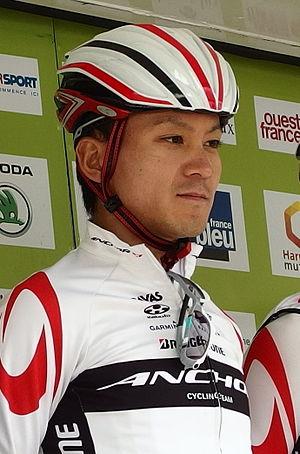
Tour de Bretagne 2015 - Présentation des équipes au départ de la troisième étape à Baud - Équipe Bridgestone Anchor Depicted person: Kōhei Uchima
Kōhei Uchima est un coureur cycliste japonais, membre de l'équipe Ukyo.